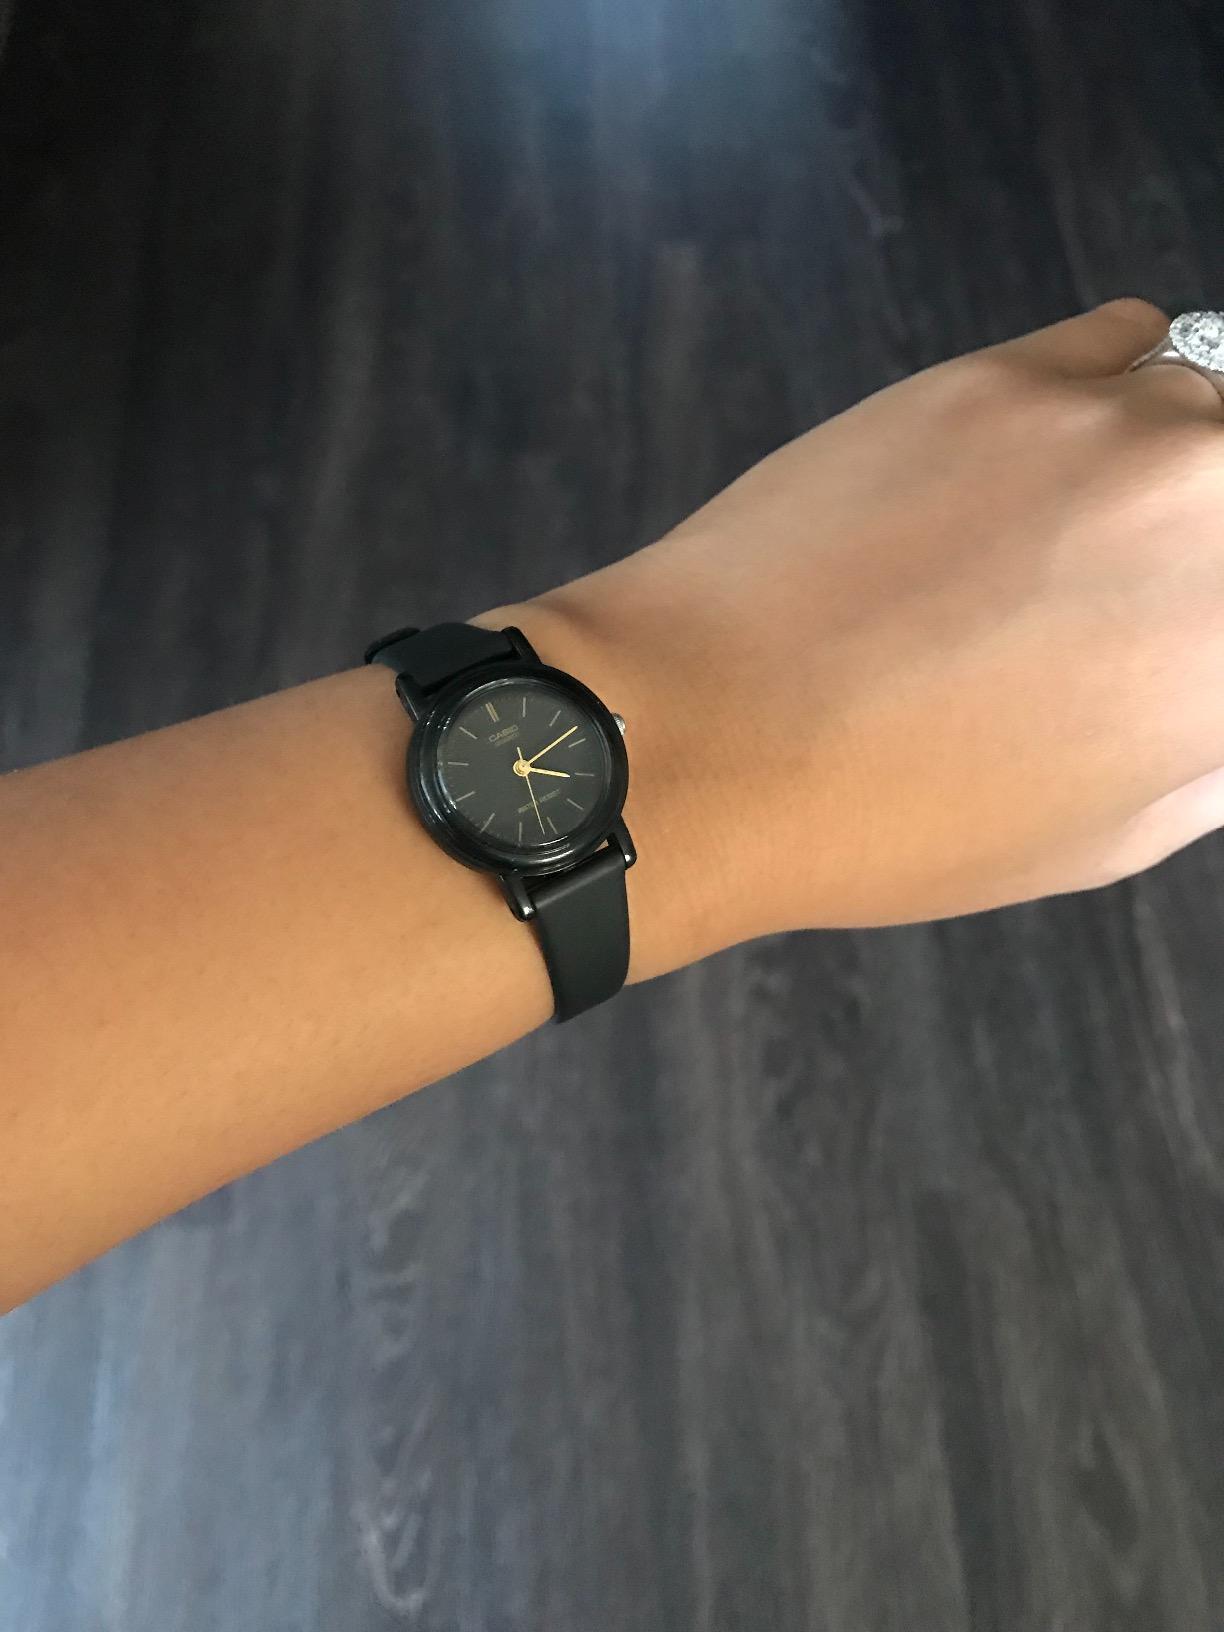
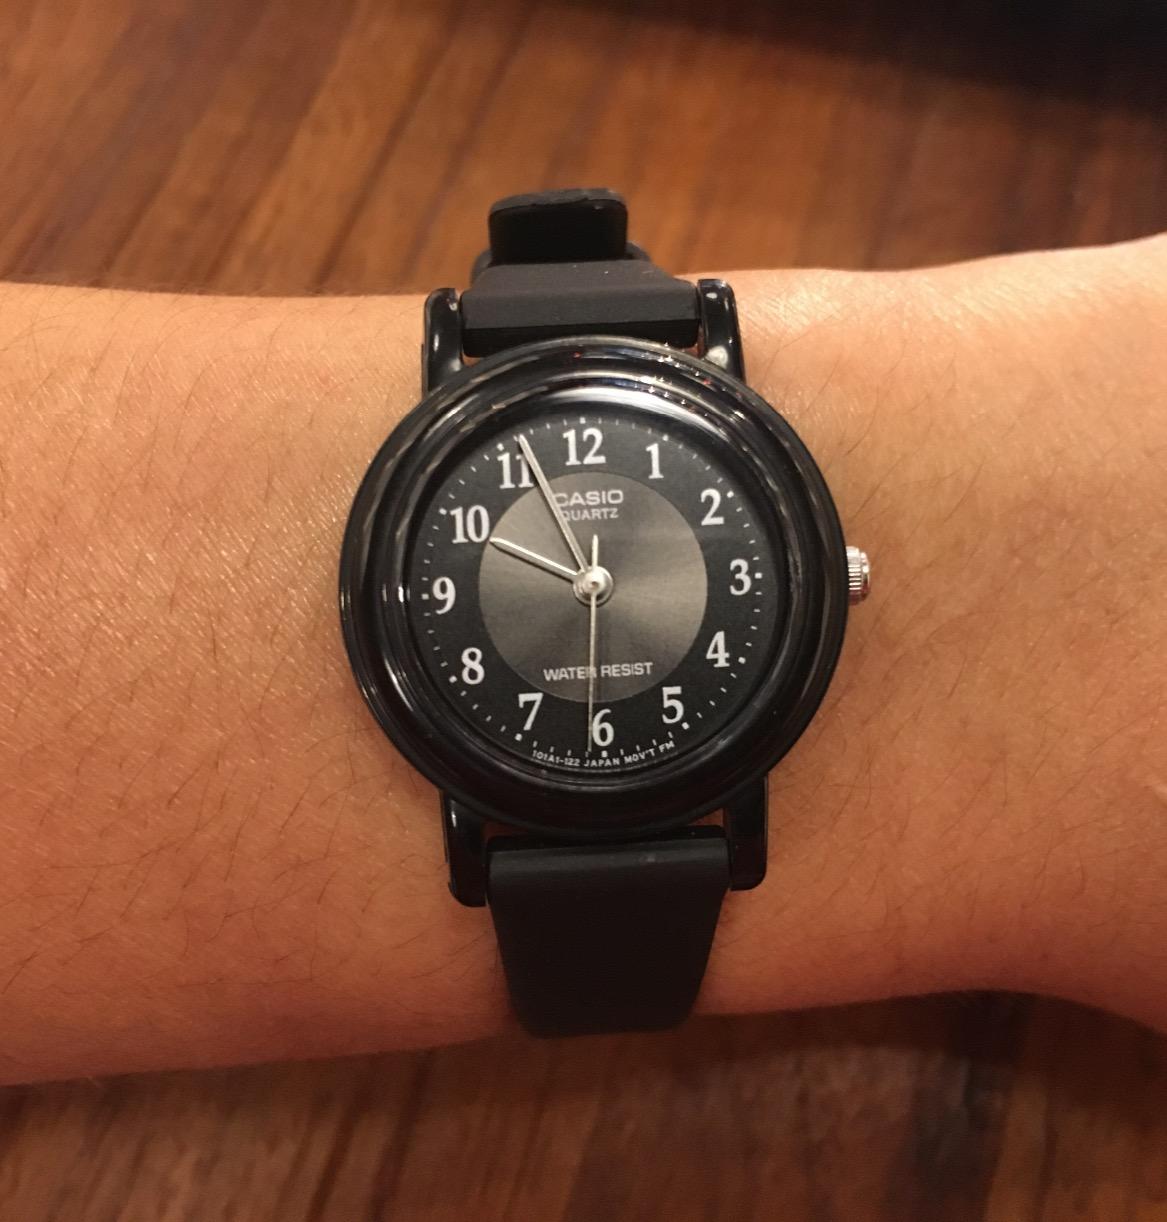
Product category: accessories_watch
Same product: no